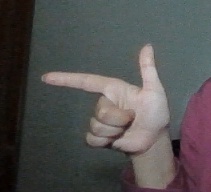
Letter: yaa